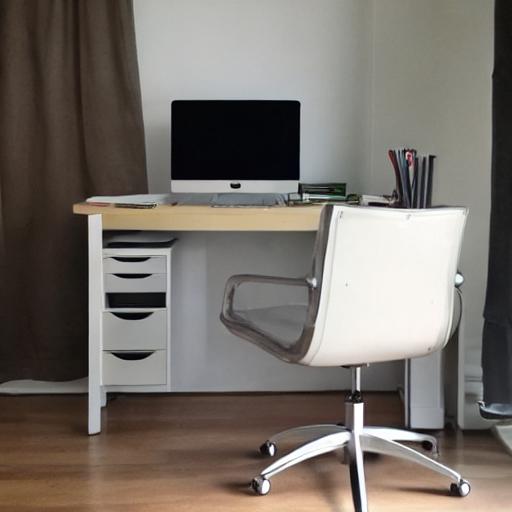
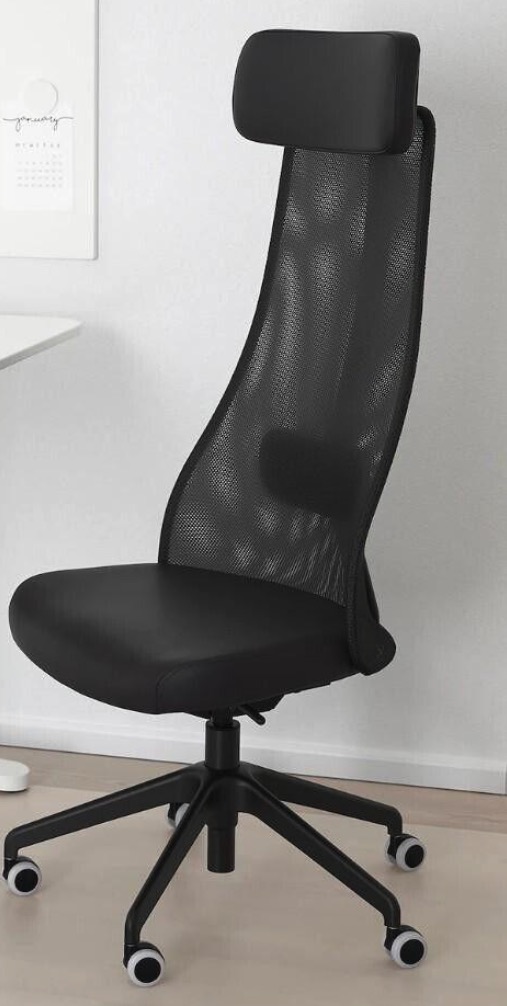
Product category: items_chair
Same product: no